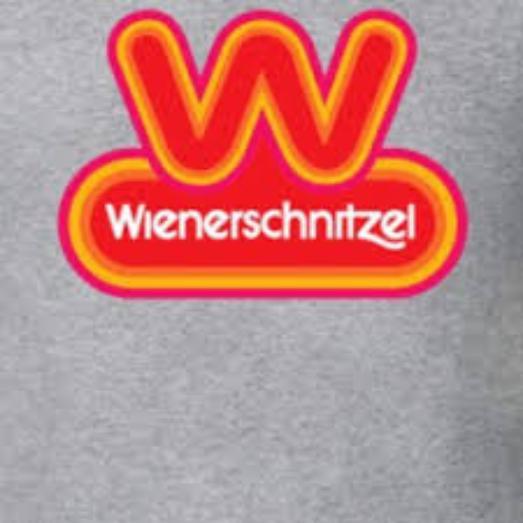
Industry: Food